NDG Auckland Centre

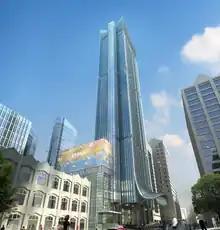
A concept render by G2 Studio for "NDG Ritz Carlton"

The NDG Auckland Centre is a proposed tower block consisting of a Ritz-Carlton hotel skyscraper in Auckland, New Zealand. If the tower is built, it would become the second tallest building in New Zealand at and the second-tallest freestanding structure in Auckland after the Sky Tower.